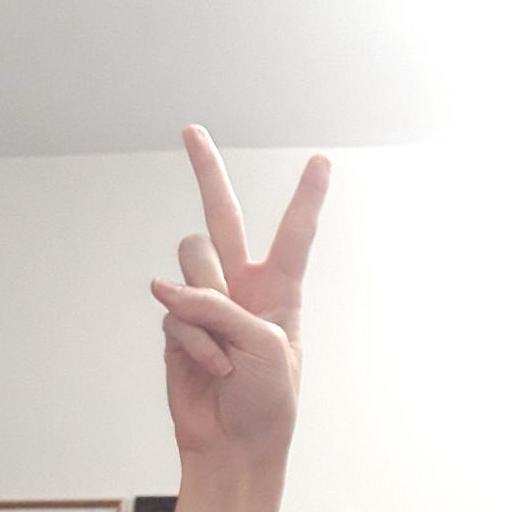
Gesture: peace